Water resources management in Argentina

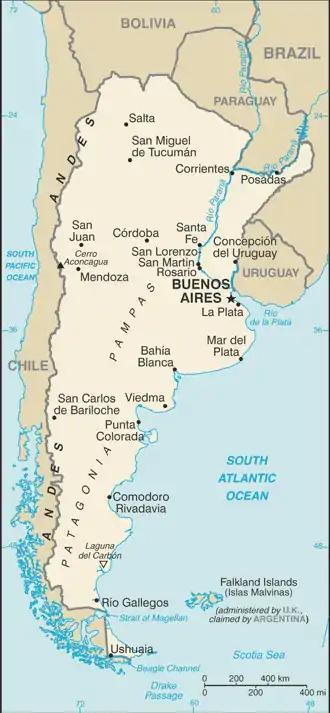
A map of Argentina

Argentina's federal structure is based on the duties assigned in article 121 of the National Constitution. According to article 121, the provinces hold power not already delegated to the Federal Government by this Constitution. The 1994 constitutional reform added article 124 of the charter and expressly stated that "provinces have original ownership of natural resources existing in their territory." The national Congress has the authority, through the Civil Code, to establish the following essential principles regarding the legal condition of waters: i) public ownership of surface and ground water as stated in Article 2340); and ii) the principle of special concession for water use as stated in articles 2341, 2342, and 2642. In addition to the Civil Code, Argentine Water Law includes commercial law, mining codes, federal laws on energy, navigation, transportation, ports system, jurisdiction over Argentine waters, Interprovincial Commerce, and toxic waste regulation. All of these regulations directly or indirectly contain provisions regarding water resources.